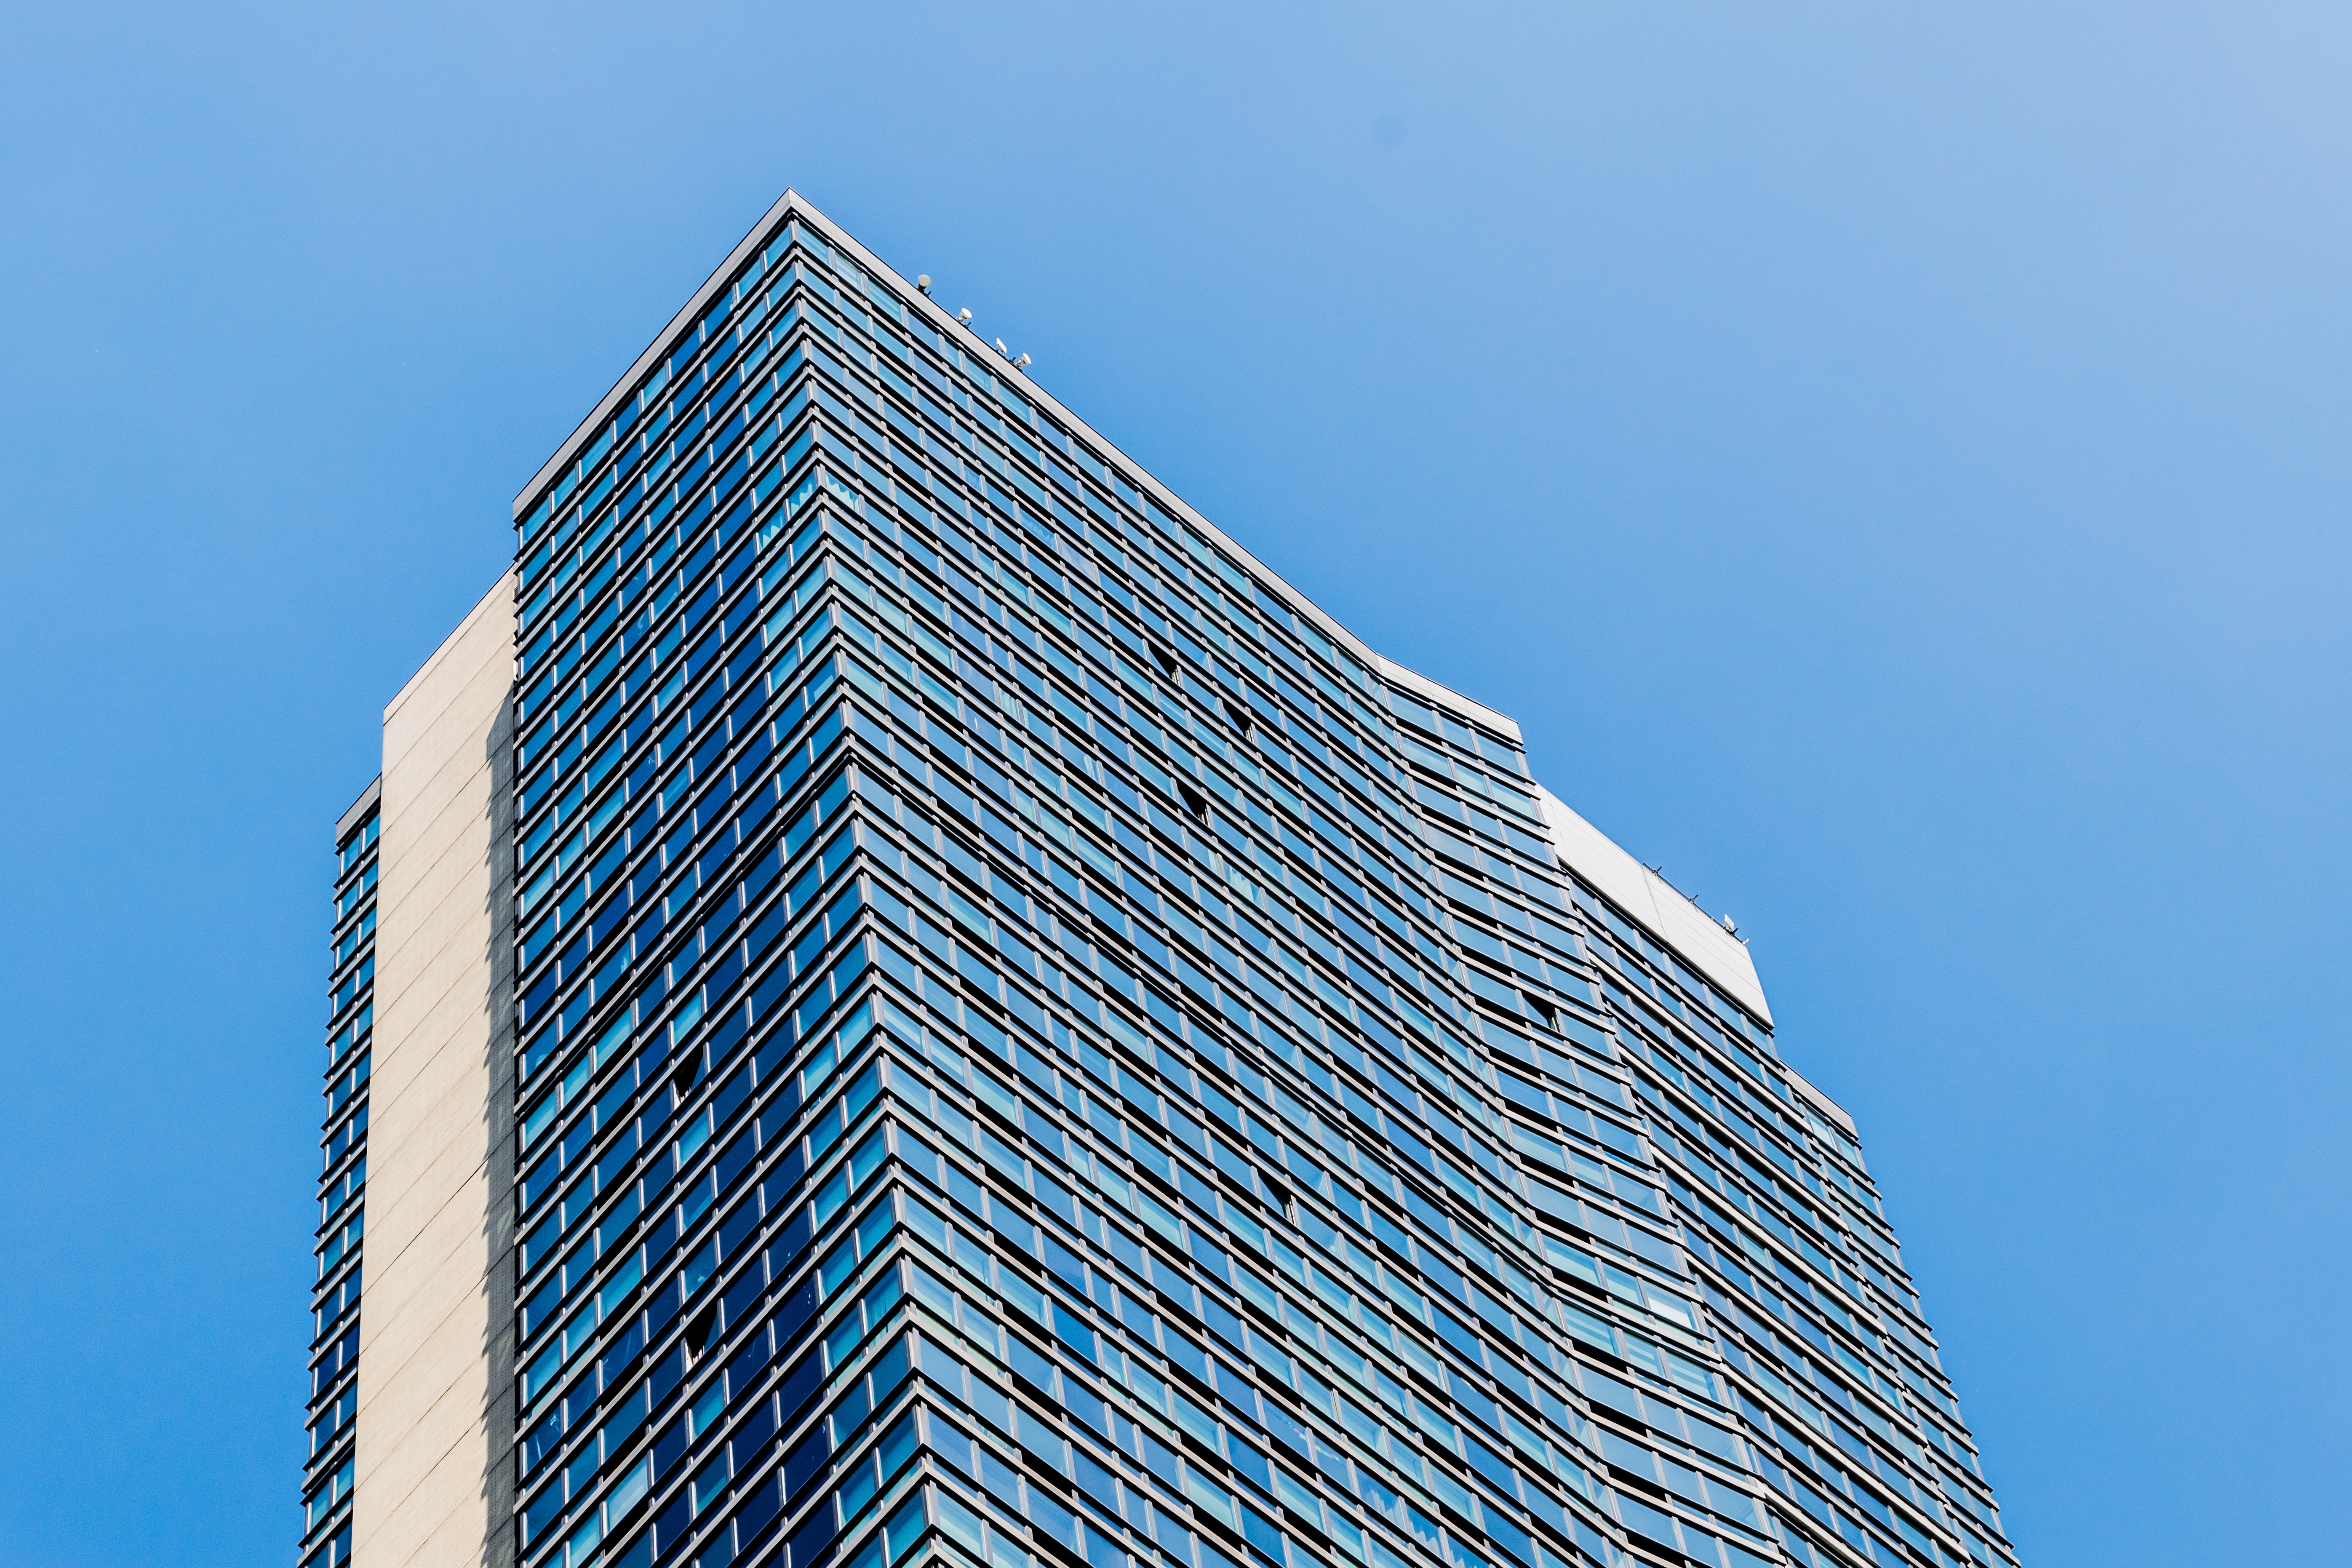
architecture, sky, building, city, skyscraper, cityscape, downtown, line, tower, landmark, facade, blue, tower block, spire, shape, metropolis, urban area, metropolitan area